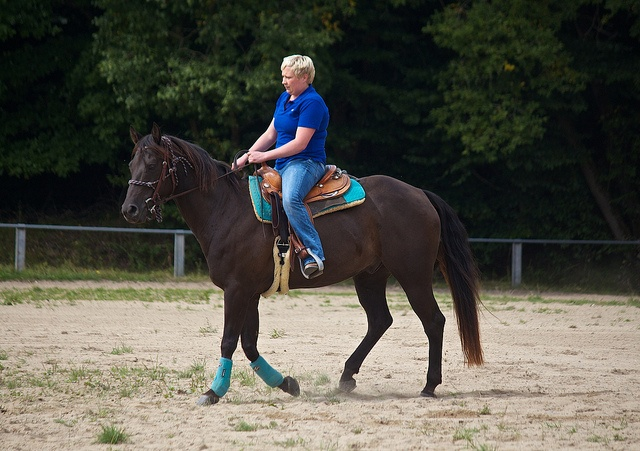
A woman riding a horse in a pasture with great caution.
A person on a horse in a dirt field.
Middle-aged heavy set blond woman riding dark brown horse in a practice ring.
The woman in a blue shirt is riding a horse.
A woman is riding a horse in a fenced enclosure.